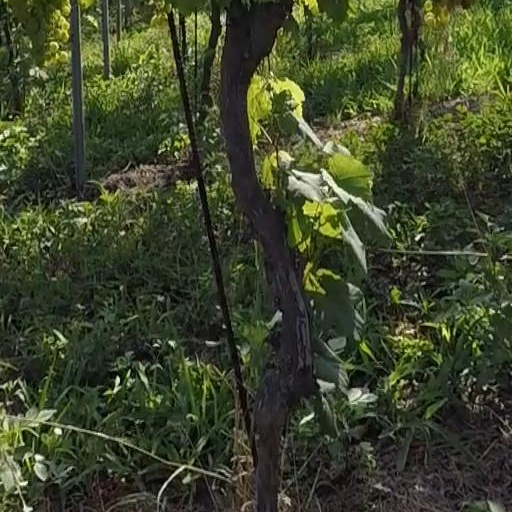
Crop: grape